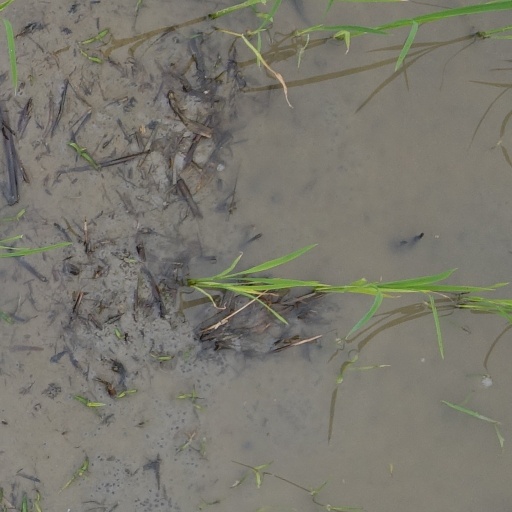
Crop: rice